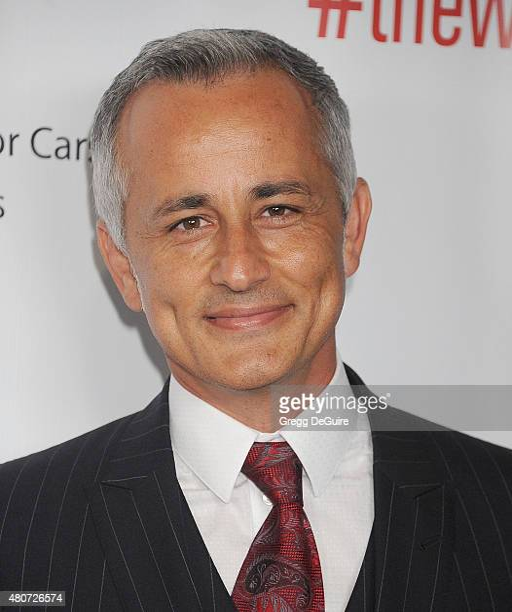
actor arrives at the premiere